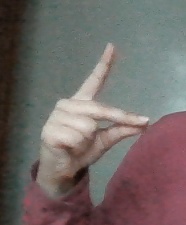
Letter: ta